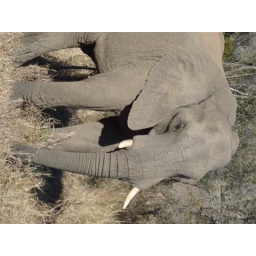
Lots of elephants in Kruger Park. They actually have too many elephants which are hurting the plants and vegetation.